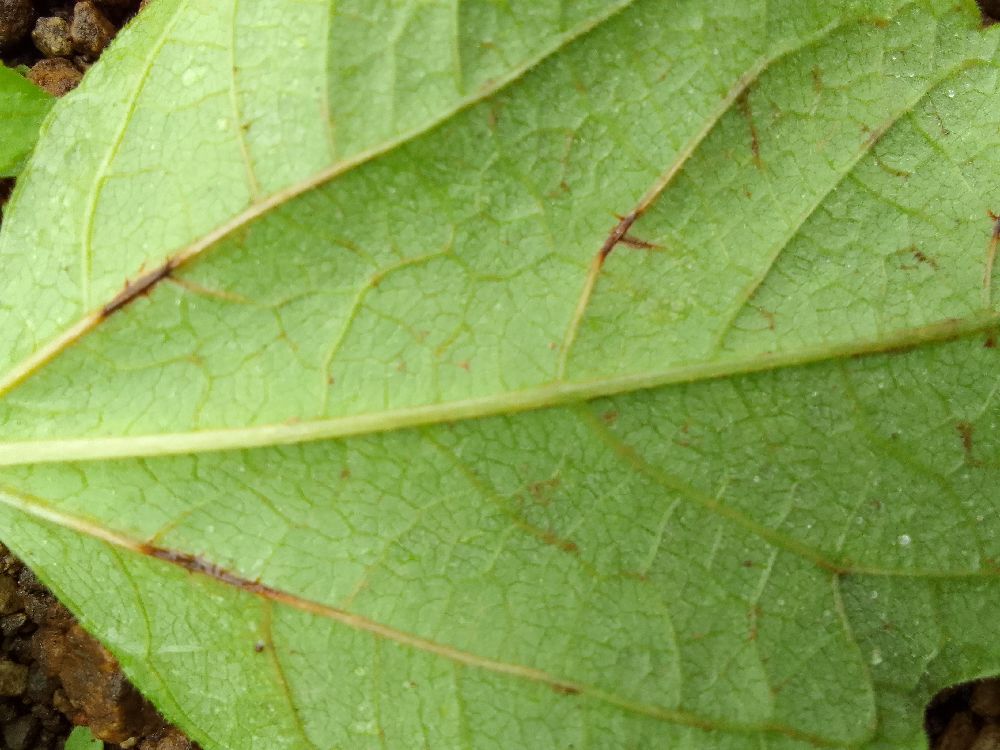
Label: anthracnose